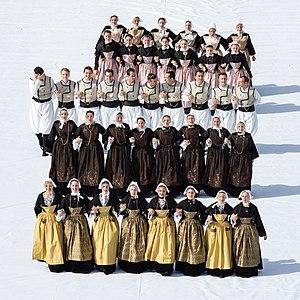
Un cercle celtique est une association qui a pour but de mettre en valeur les cultures propres à la Bretagne, en utilisant éventuellement la langue bretonne. Les cercles celtiques créés avant la Seconde Guerre mondiale avaient des objectifs culturels très larges, incluant la littérature, le théâtre, les chansons, le chant choral, les arts plastiques et l'apprentissage et la pratique du breton, mais pas toujours la musique et la danse, alors que ceux d'après 1945 ont généralement restreint leurs actions et ne s'occupent que de collecter, étudier, transmettre et faire connaître les arts et traditions populaires en Bretagne, en particulier les danses bretonnes en se produisant sur scène avec un statut d'amateurs.
La Kevrenn Alré est un groupe de musique et de danse d'inspiration traditionnelle bretonne, créé en 1951, par des cheminots de la gare de triage d'Auray. Il est huit fois champion national des bagadoù et onze fois champion national de danse bretonne.